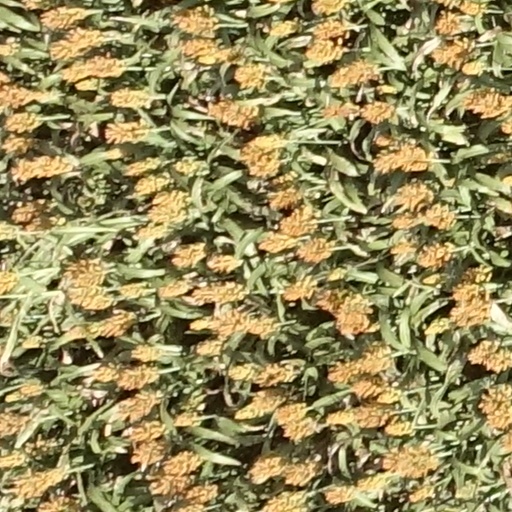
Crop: sorghum